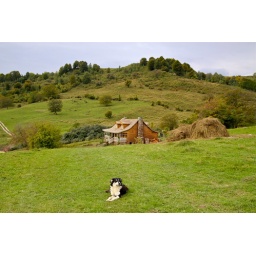
impressions of the Country house in the south Carpathian mountains